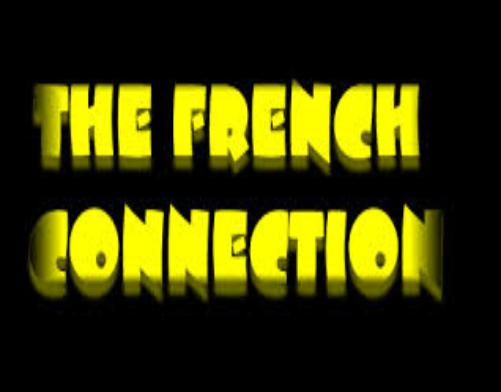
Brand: French Connection
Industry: Clothes